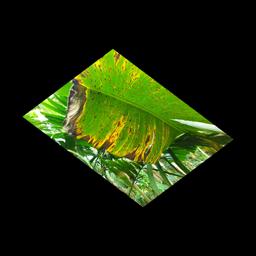
Label: BLACK SIGATOKA